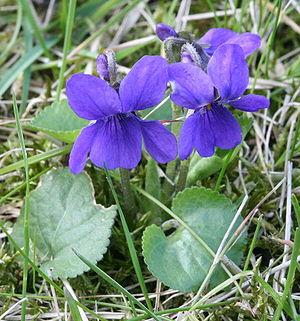
La Violette odorante est une petite plante vivace de la famille des Violaceae formant des colonies plus ou moins étendues, aux tiges formant des stolons, aux feuilles ovales, en cœur à la base, munies d'un long pétiole et aux fleurs odorantes, au bout d'une mince tige, fleurissant de février à mai, formées de cinq pétales violet dont l'inférieur est muni d'un éperon qui sont stériles.